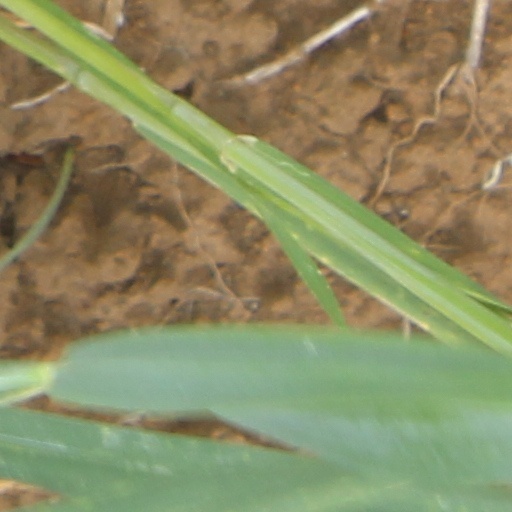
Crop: wheat